Granada Basin

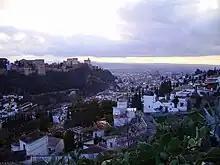
Looking from the Albaicín to the Alhambra, with the central city of Granada spread out below on the plain of the Depression.

The Granada Basin, Depression of Granada or Granada Depression is a totally enclosed valley in Andalusia, Spain. The river Genil runs through the valley upon exiting from the Sierra Nevada until it passes through the Infiernos de Loja. On the north it borders the comarca of Los Montes on the southern border of the Cordillera Subbética; on the north west are the Sierra de Loja and El Hacho; on the southwest the Sierra Gorda; in the south the Sierra de la Almijara; and in the east the aforementioned Sierra Nevada. It is one of the series of valleys forming the Surco Intrabético.